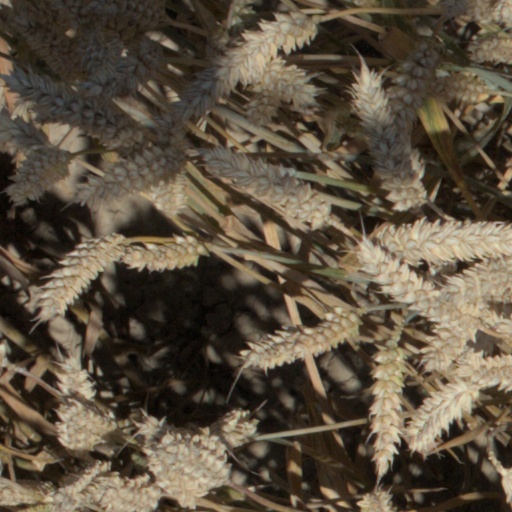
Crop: wheat